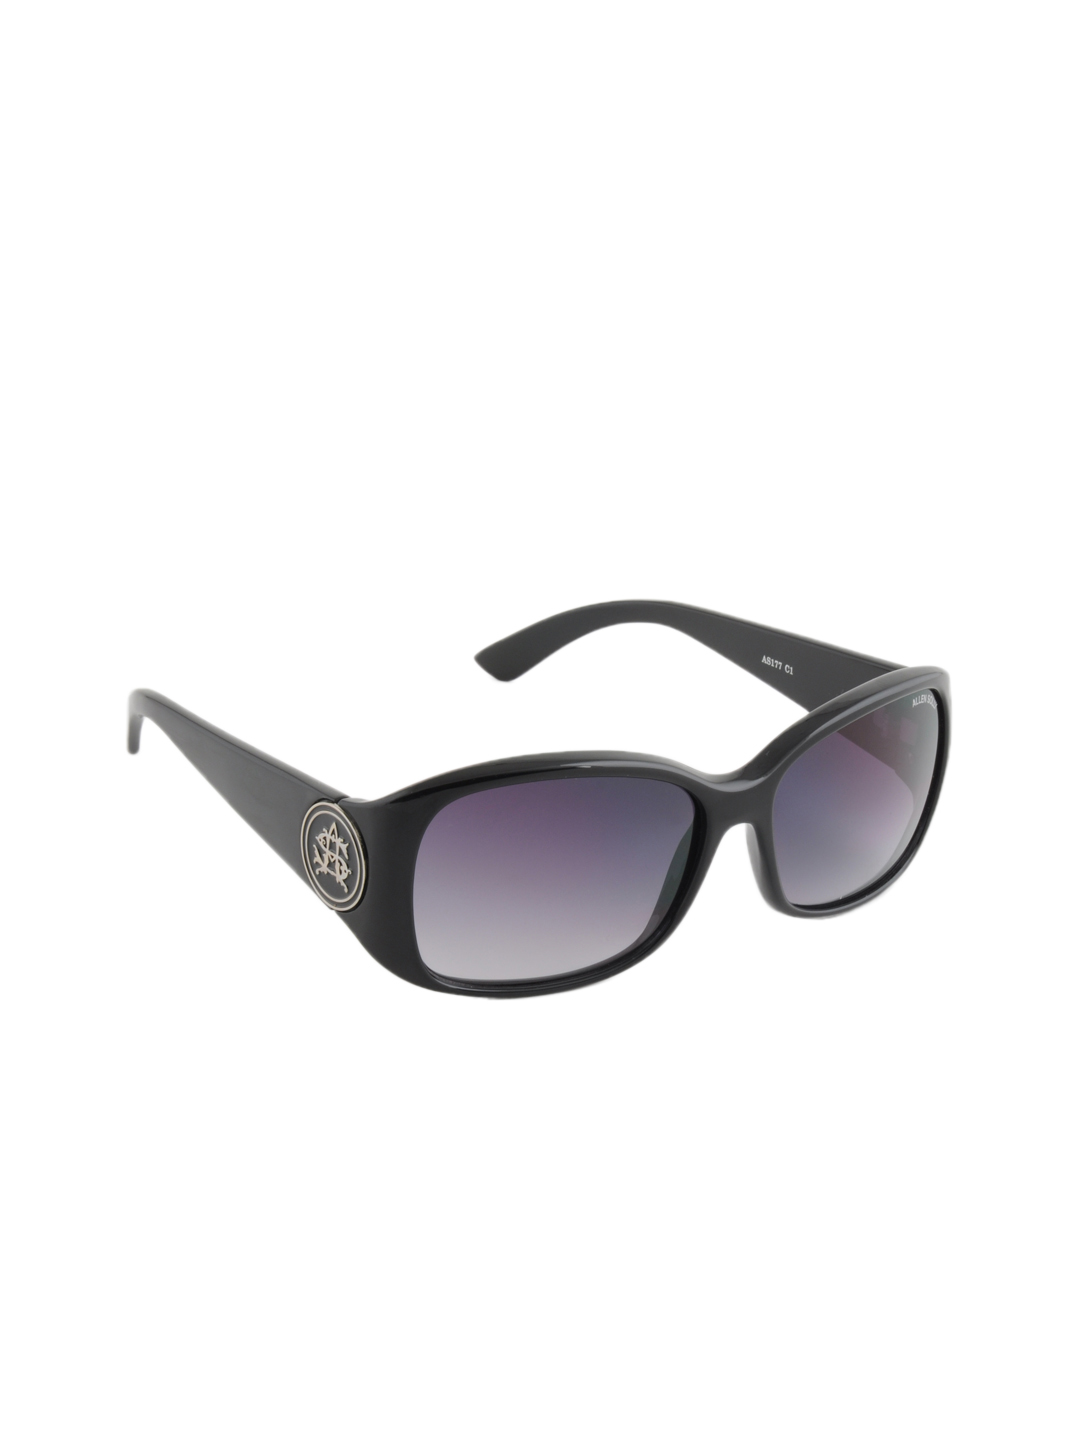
Allen Solly Women Sunglasses AS177-C1
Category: Accessories / Eyewear / Sunglasses
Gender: Women
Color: Grey
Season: Winter 2016
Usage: Casual